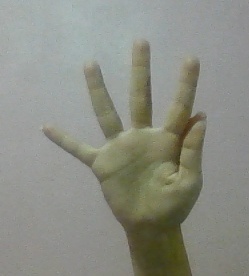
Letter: sheen